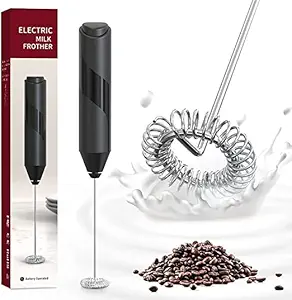
KNOWZA Electric Handheld Milk Wand Mixer Frother for Latte Coffee Hot Milk
Category: Home&Kitchen
Price: 426 (list price: 999)
Rating: 4.1 (222 ratings)
About this product: Make Rich & Creamy Froth In Seconds, Then Say Morning To The World: If you love the morning coffee filled with froth and foam, this mini portable handheld milk frother can create a creamy cup for you within 15 to 30 seconds, just like the professional baristas. This drink mixer electric not only creates milk foam for coffees, cappuccinos, and macchiatos, but also fits for hot and cold chocolate, milkshakes, matcha tea, mixed drinks, and even for whisking egg and sauces.|Ergonomic & Friendly Modern-Design: Light-weight hand milk frother with an ergonomic handle makes frothing and creating delicate foam easily. Just press the button to start stirring instantly, and whip the milk to your desired consistency. The drink mixer is beautifully styled in black color to fit into any modern kitchen, which can be a perfect addition to your kitchen's coffee corner.|High Quality: Our mini mixer electric is made of 304 durable stainless steel so it is long-lasting and completely resistant to rust. Make you enjoy every cup with confidence. Our frother electric milk has a powerful motor that gives you 14000 rpm, and makes you foam easily and quickly. The built-in powerful but low-noise motor allows you to keep the noise low during the frothing process without disturbing your family, giving you a calm and tranquil morning.|Easy To Clean: Clean-up for this electric stirrer is easy and fast. It is easy to clean by sticking the stirrer end into a cup of water and turning it on, then taking it out, drying by pushing the button again for 2-3 seconds. This milk frother handheld is powered by two AA batteries (not included). This handheld milk frother mixer can be reused only by replacing the battery, and it can work more than 2000 times in total, making thousands of cups of milk froth for you.|OPERATED BY AA 1.5 V x 2 Batteries (NOT included)|Batteries Not Included for safety , please insert new batteries in opposite direction only